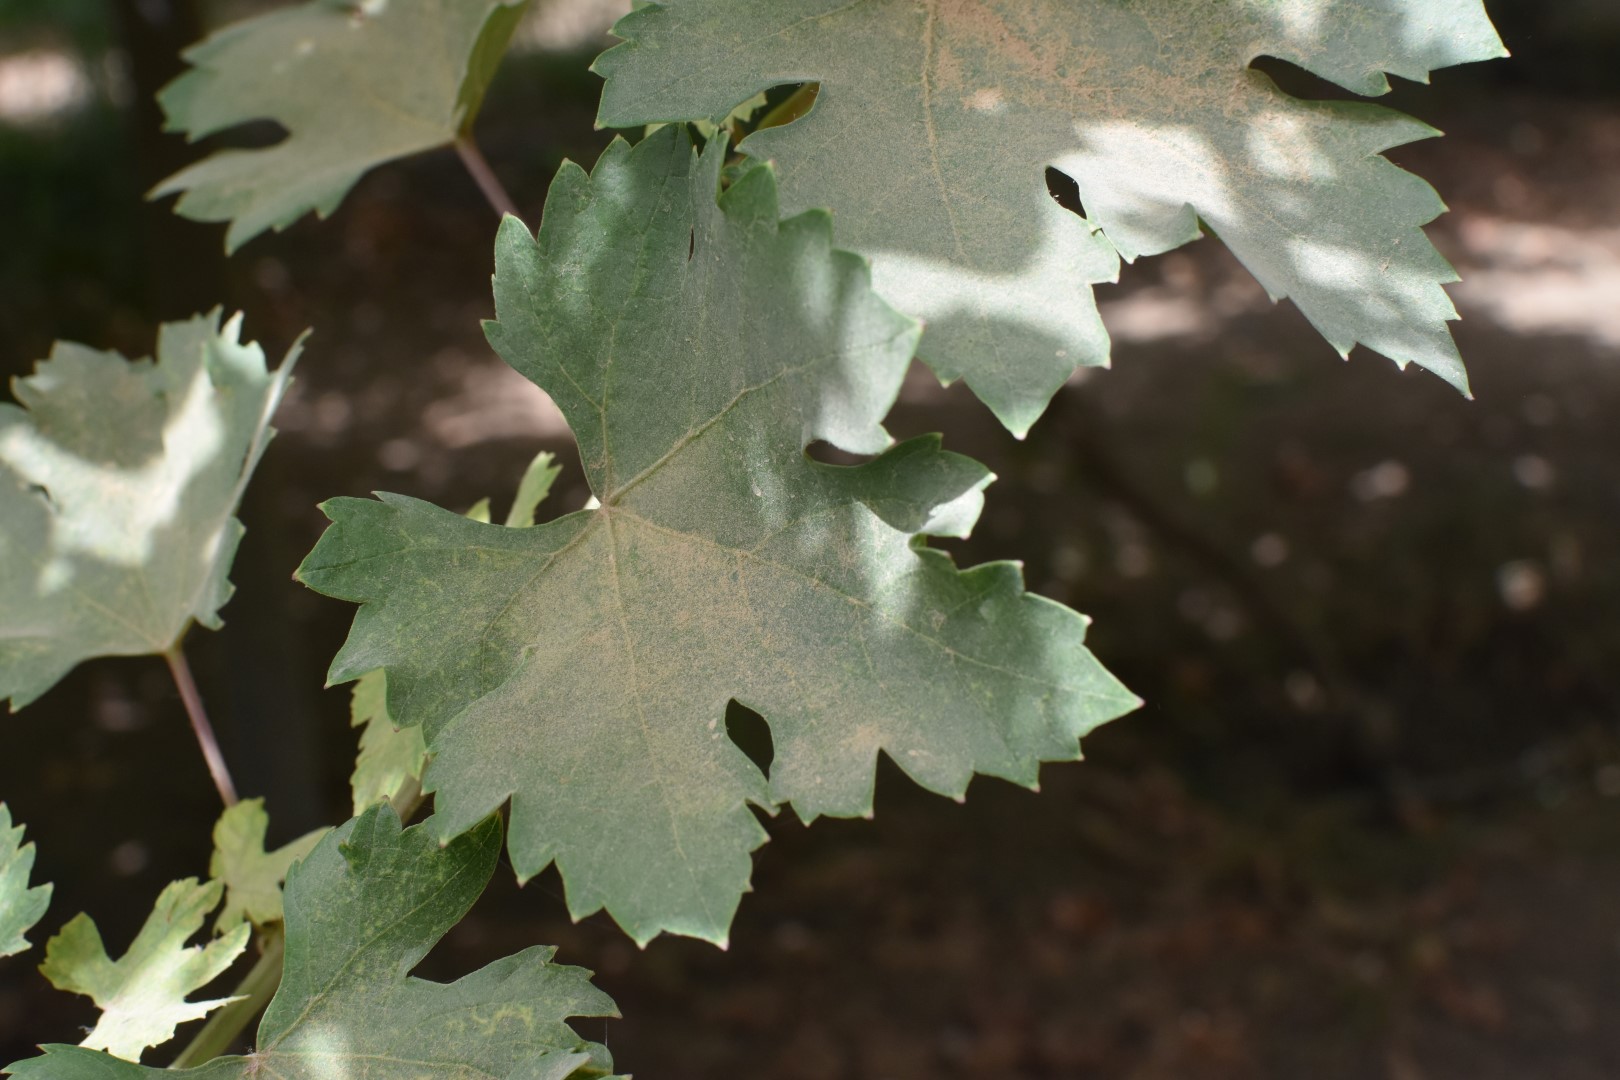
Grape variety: Riasi